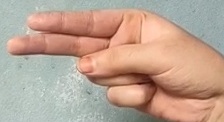
ASL sign: H